Nathaniel D. Mann

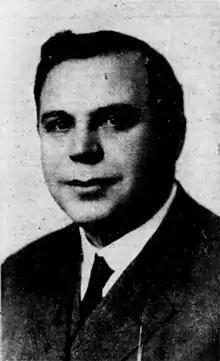

Nathaniel D. Mann (1866–1915) was an American composer best known for his work with L. Frank Baum. He composed at least two songs with Baum, "Different Ways of Making Love" and "It Happens Ev'ry Day," and another with John Slavin, "She Didn't Really Mind the Thing at All," for "The Wizard of Oz" stage musical in 1902, and in 1908, composed the first original film score (27 cues) for "The Fairylogue and Radio-Plays", one of the earliest feature-length fiction films (and the earliest film adaptations of the novels "The Wonderful Wizard of Oz", "The Marvelous Land of Oz", "Ozma of Oz", "John Dough and the Cherub", and "Dorothy and the Wizard in Oz", presented by Baum himself), which debuted September 24, 1908. With Baum, he also composed the musical "The King of Gee-Whiz" (dated February 23, 1905), which went through various titles such as "Montezuma" (November 1902), "King Jonah XIII" (September 1903), and "The Son of the Sun" (1905). This was collaboration with and based on a novel by Emerson Hough, which was never completed and the extant scenario published in 1969.